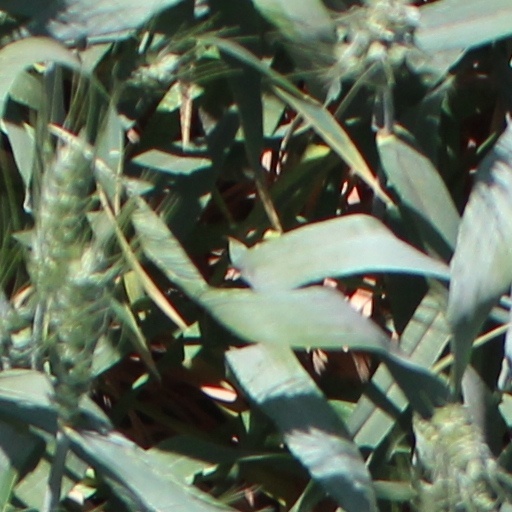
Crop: wheat